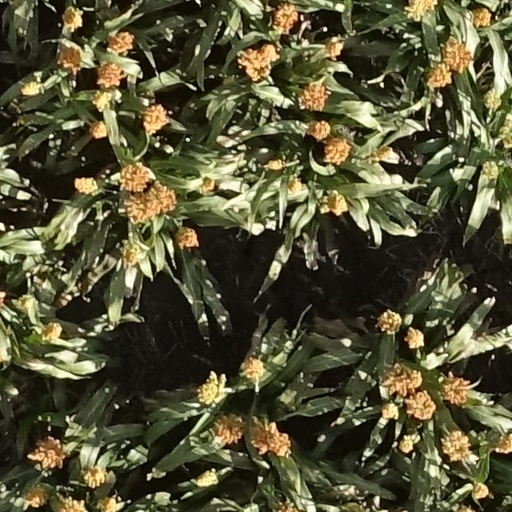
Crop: sorghum